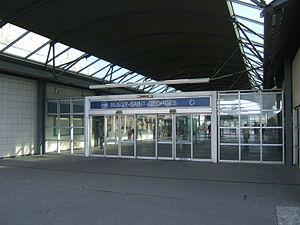
La gare de Bussy-Saint-Georges est une gare ferroviaire française de la ligne A du RER d'Île-de-France, située sur le territoire de la commune de Bussy-Saint-Georges, dans le département de Seine-et-Marne en région Île-de-France.